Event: Nepal Earthquake
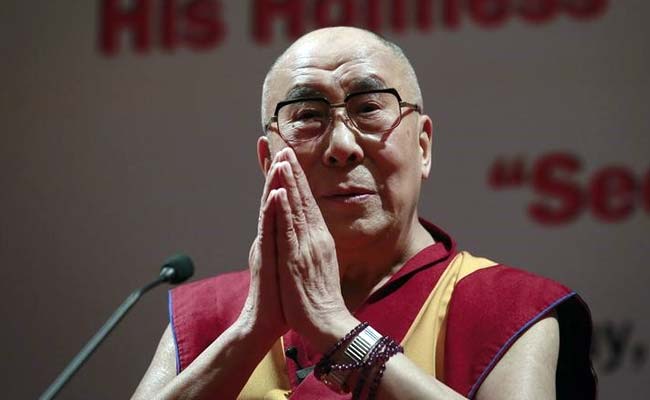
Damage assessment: no_damage